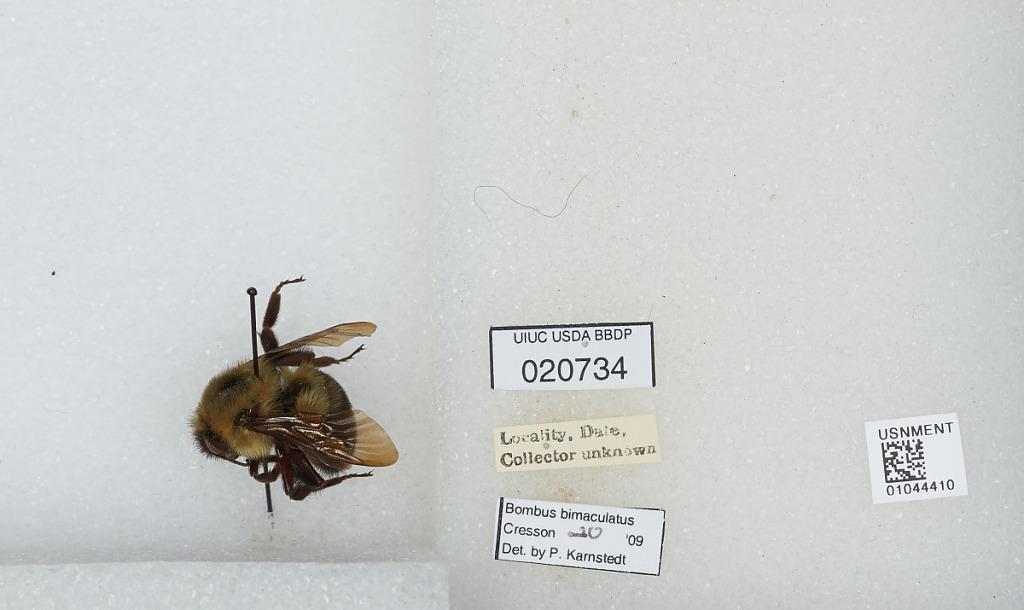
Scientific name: Bombus sp.
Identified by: Karnstedt, P.